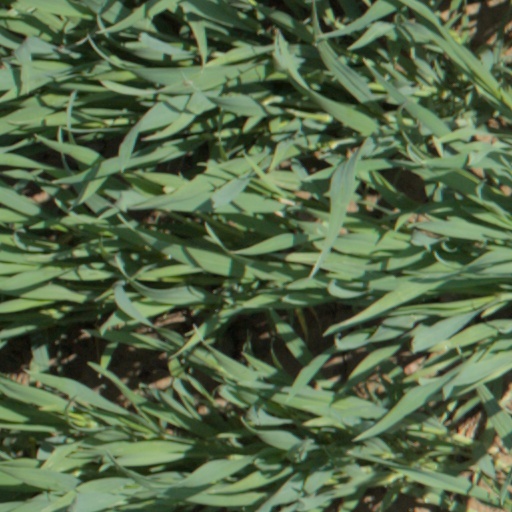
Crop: wheat